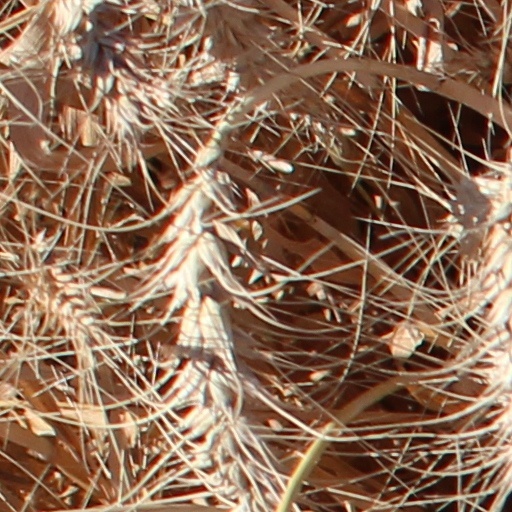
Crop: wheat